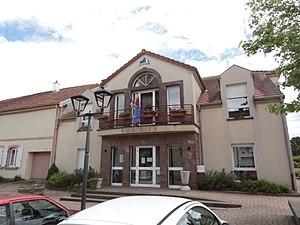
Brouderdorff (Moselle) mairie
Brouderdorff est une commune française située dans le département de la Moselle, en région Grand Est.